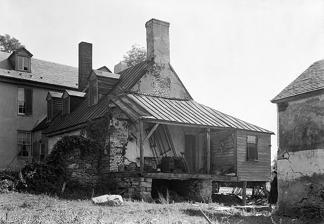
Building: Joshua's Meadows
Country: United States of America
Year built: 1750
Historic house in Maryland, United States United States historic place Joshua's Meadows U.S. National Register of Historic Places Joshua's Meadows in 1936 Show map of Maryland Show map of the United States Location 300 N. Tollgate Rd., Bel Air, Maryland Coordinates 39°31′18″N 76°21′54″W / 39.52167°N 76.36500°W / 39.52167; -76.36500 Area 1 acre (0.40 ha) Built by Bond, Thomas NRHP reference No. 82001594 Added to NRHP December 21, 1982 Joshua's Meadows is a historic home located at Bel Air , Harford County , Maryland , United States . It is  a three-part house: the two oldest sections are Flemish bond brick, T-shaped, gable roofed, built about 1750; and the third section is of native fieldstone and dates to 1937. The original house consists of two parts; a main 2 + 1 ⁄ 2 -story 20-by-40-foot (6.1 by 12.2 m) house and a 1 + 1 ⁄ 2 -story 16-by-20-foot (4.9 by 6.1 m) kitchen wing. Joshua's Meadows was listed on the National Register of Historic Places in 1982. References